Beverly Torok-Storb

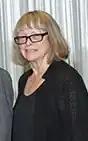
Torok-Storb in 2016

Beverly Jo Torok-Storb (1948 – May 5, 2023) was an American physician who was Professor of Clinical Research at the Fred Hutchinson Cancer Research Center. Her work considered the stem cells that generate blood and the microenvironment of bone marrow.